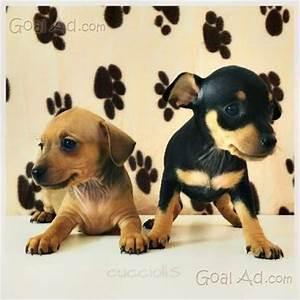
dog